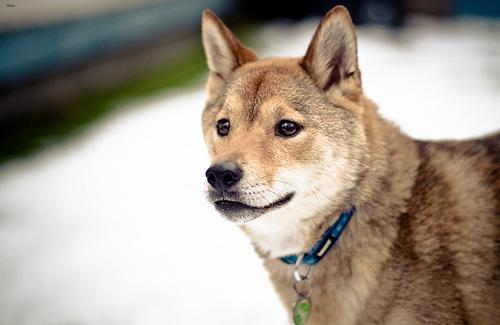
Breed: shiba inu